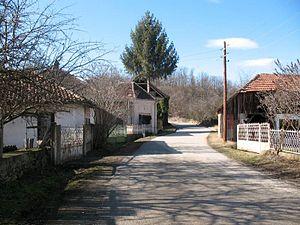
Sibnica est un village de Serbie situé dans la municipalité de Rekovac, district de Pomoravlje. Au recensement de 2011, il comptait 212 habitants.